Tewolde-Medhin Gebre-Medhin

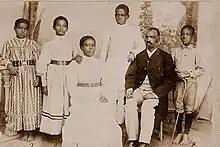
Family picture of Pastor Tewolde-Medhin Gebre-Medhin, 1899

Tewolde-Medhin Gebre-Medhin (1860–1930) was a spiritual scholar, educator, ordained pastor, and translator, originally from the town of Tseazega Eritrea in the Horn of Africa. He was ordained as a deacon in the Ethiopian Orthodox Church in 1872. (By local custom, he is properly referred to as "Täwäldä-Mädhin".) From four generations of priests, Täwäldä-Mädhin's father and uncle were Orthodox priests, but both they and young Täwäldä-Mädhin were greatly changed after contact with a Swedish missionary. In adulthood, Täwäldä-Mädhin maintained that he wanted to work for reform within the Ethiopian Orthodox Church (Arén 1978:182, 340n), though he had been persecuted for being Evangelical.